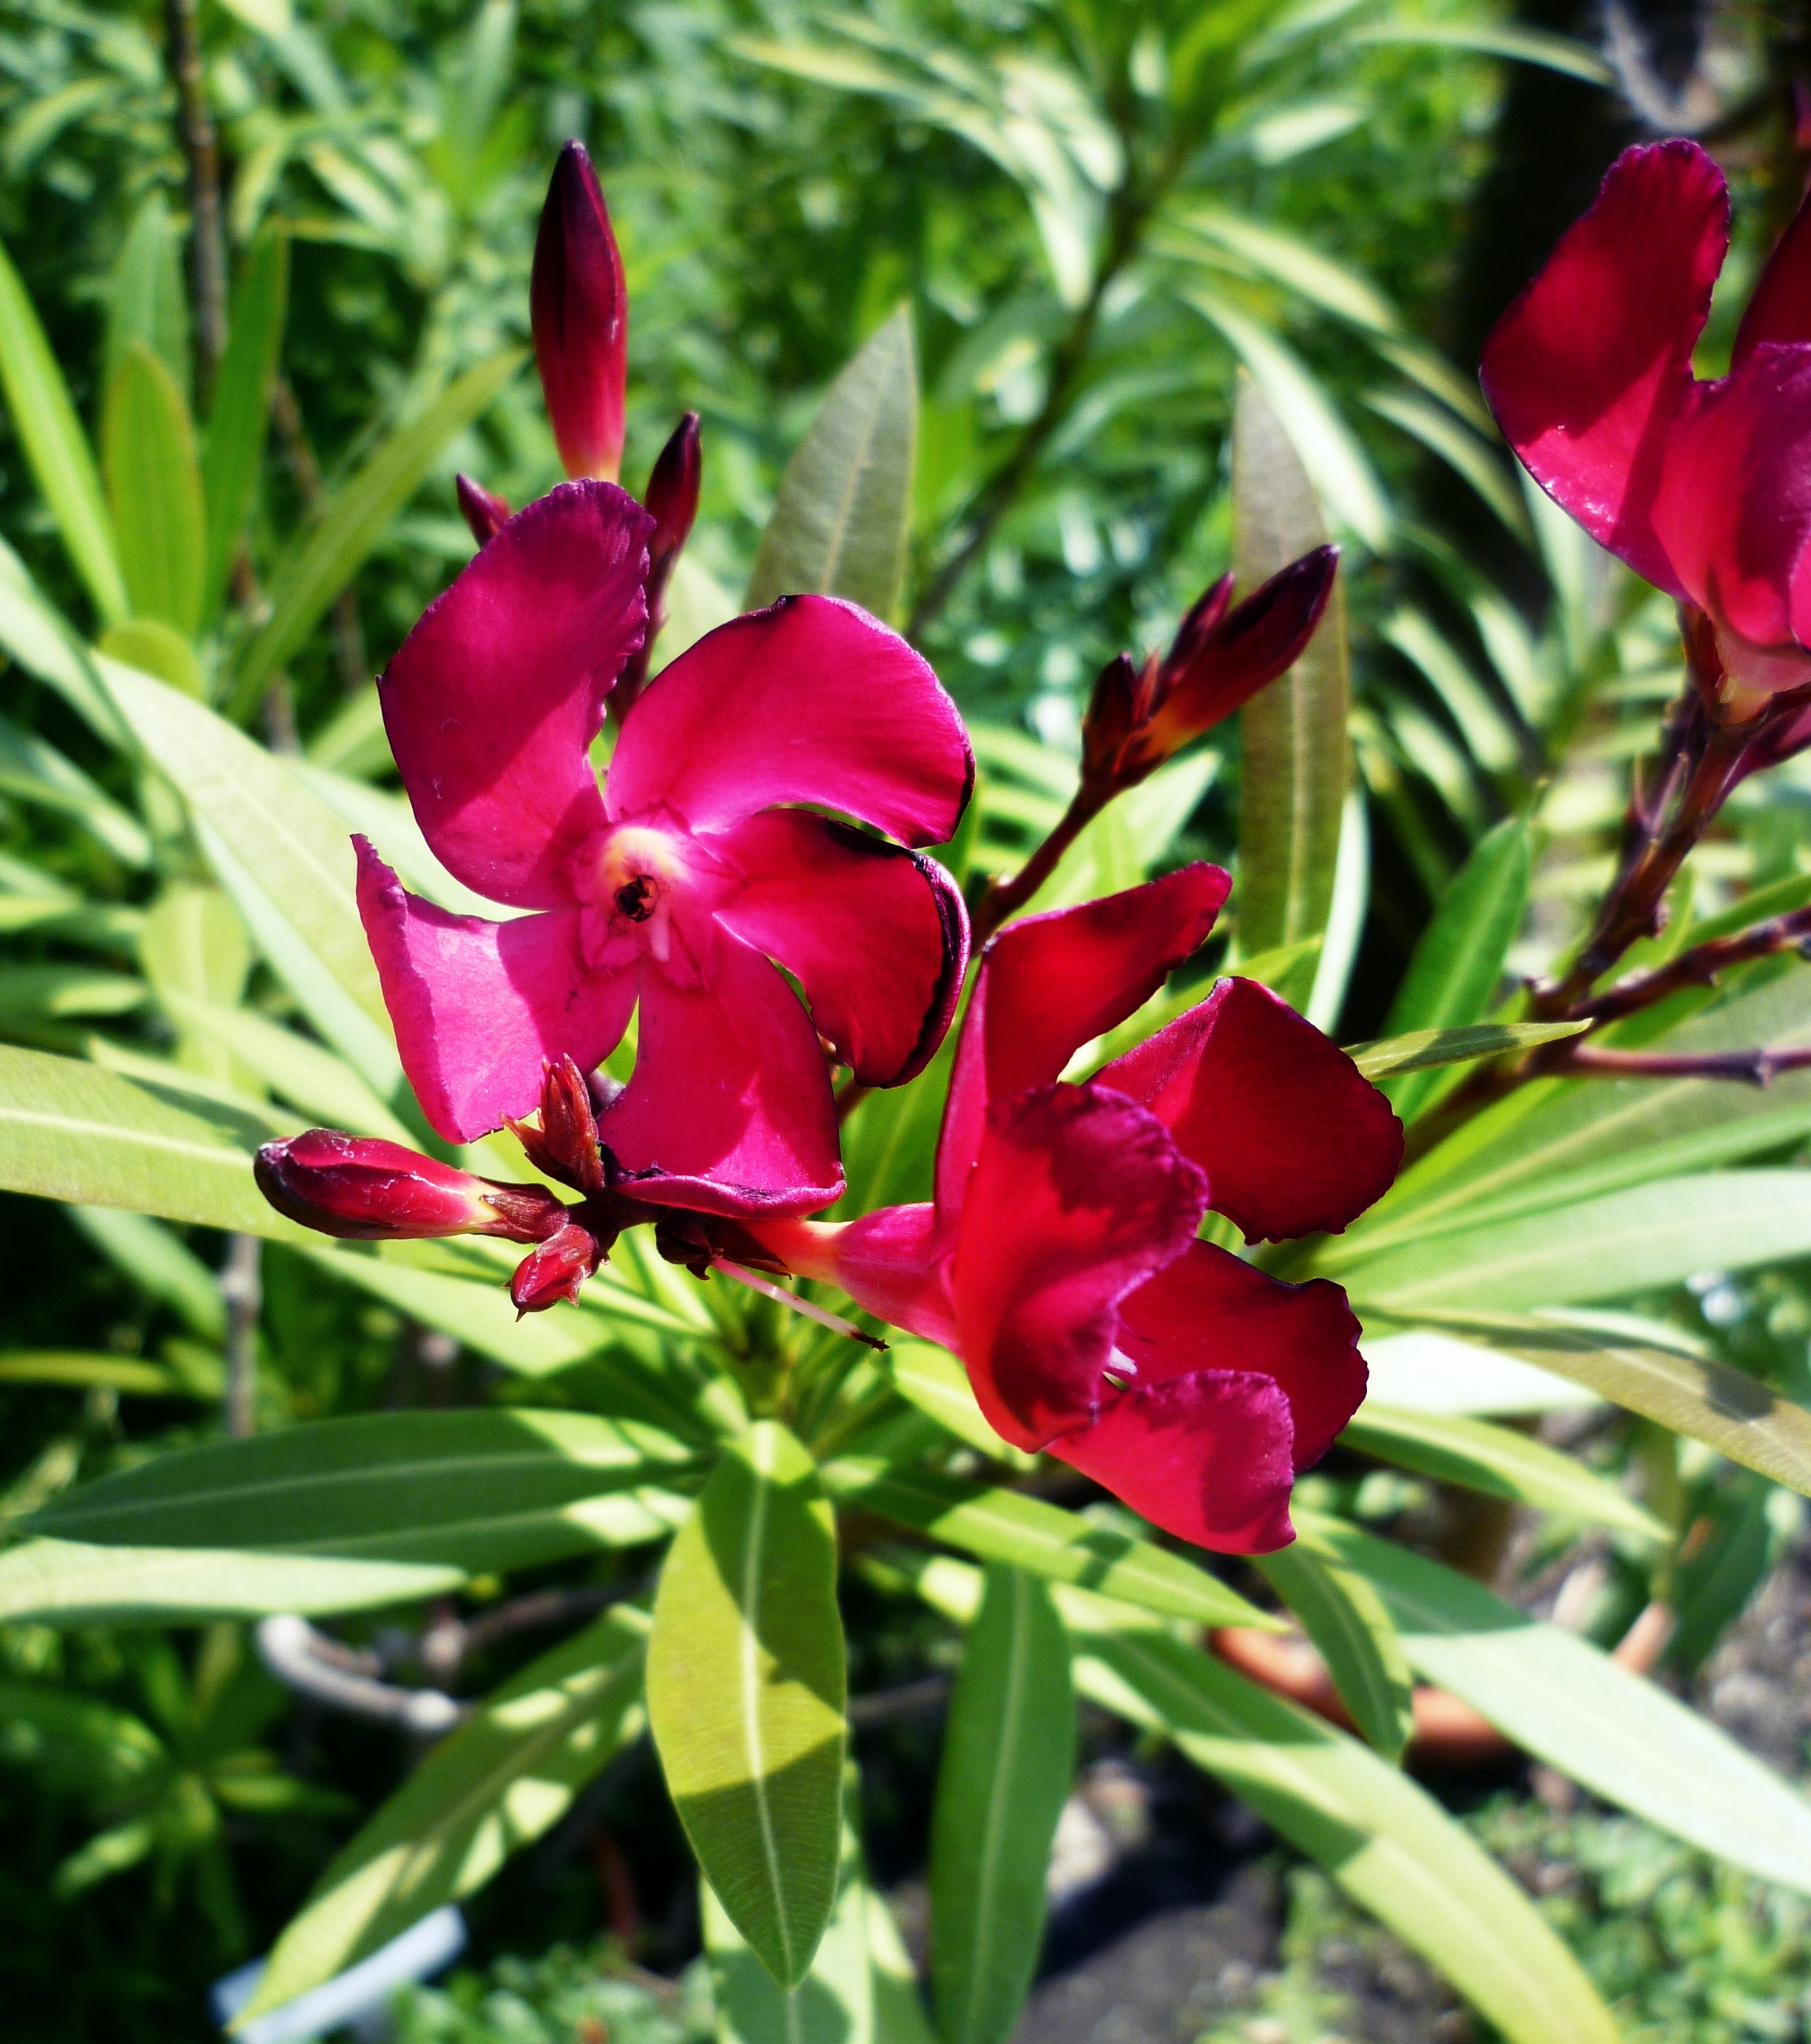
nature, blossom, plant, flower, purple, petal, bloom, summer, tulip, macro, botany, flora, wildflower, toxic, oleander, macro photography, flowering plant, nerium oleander, dog gift greenhouse, laurel rose, land plant, everlasting sweet pea